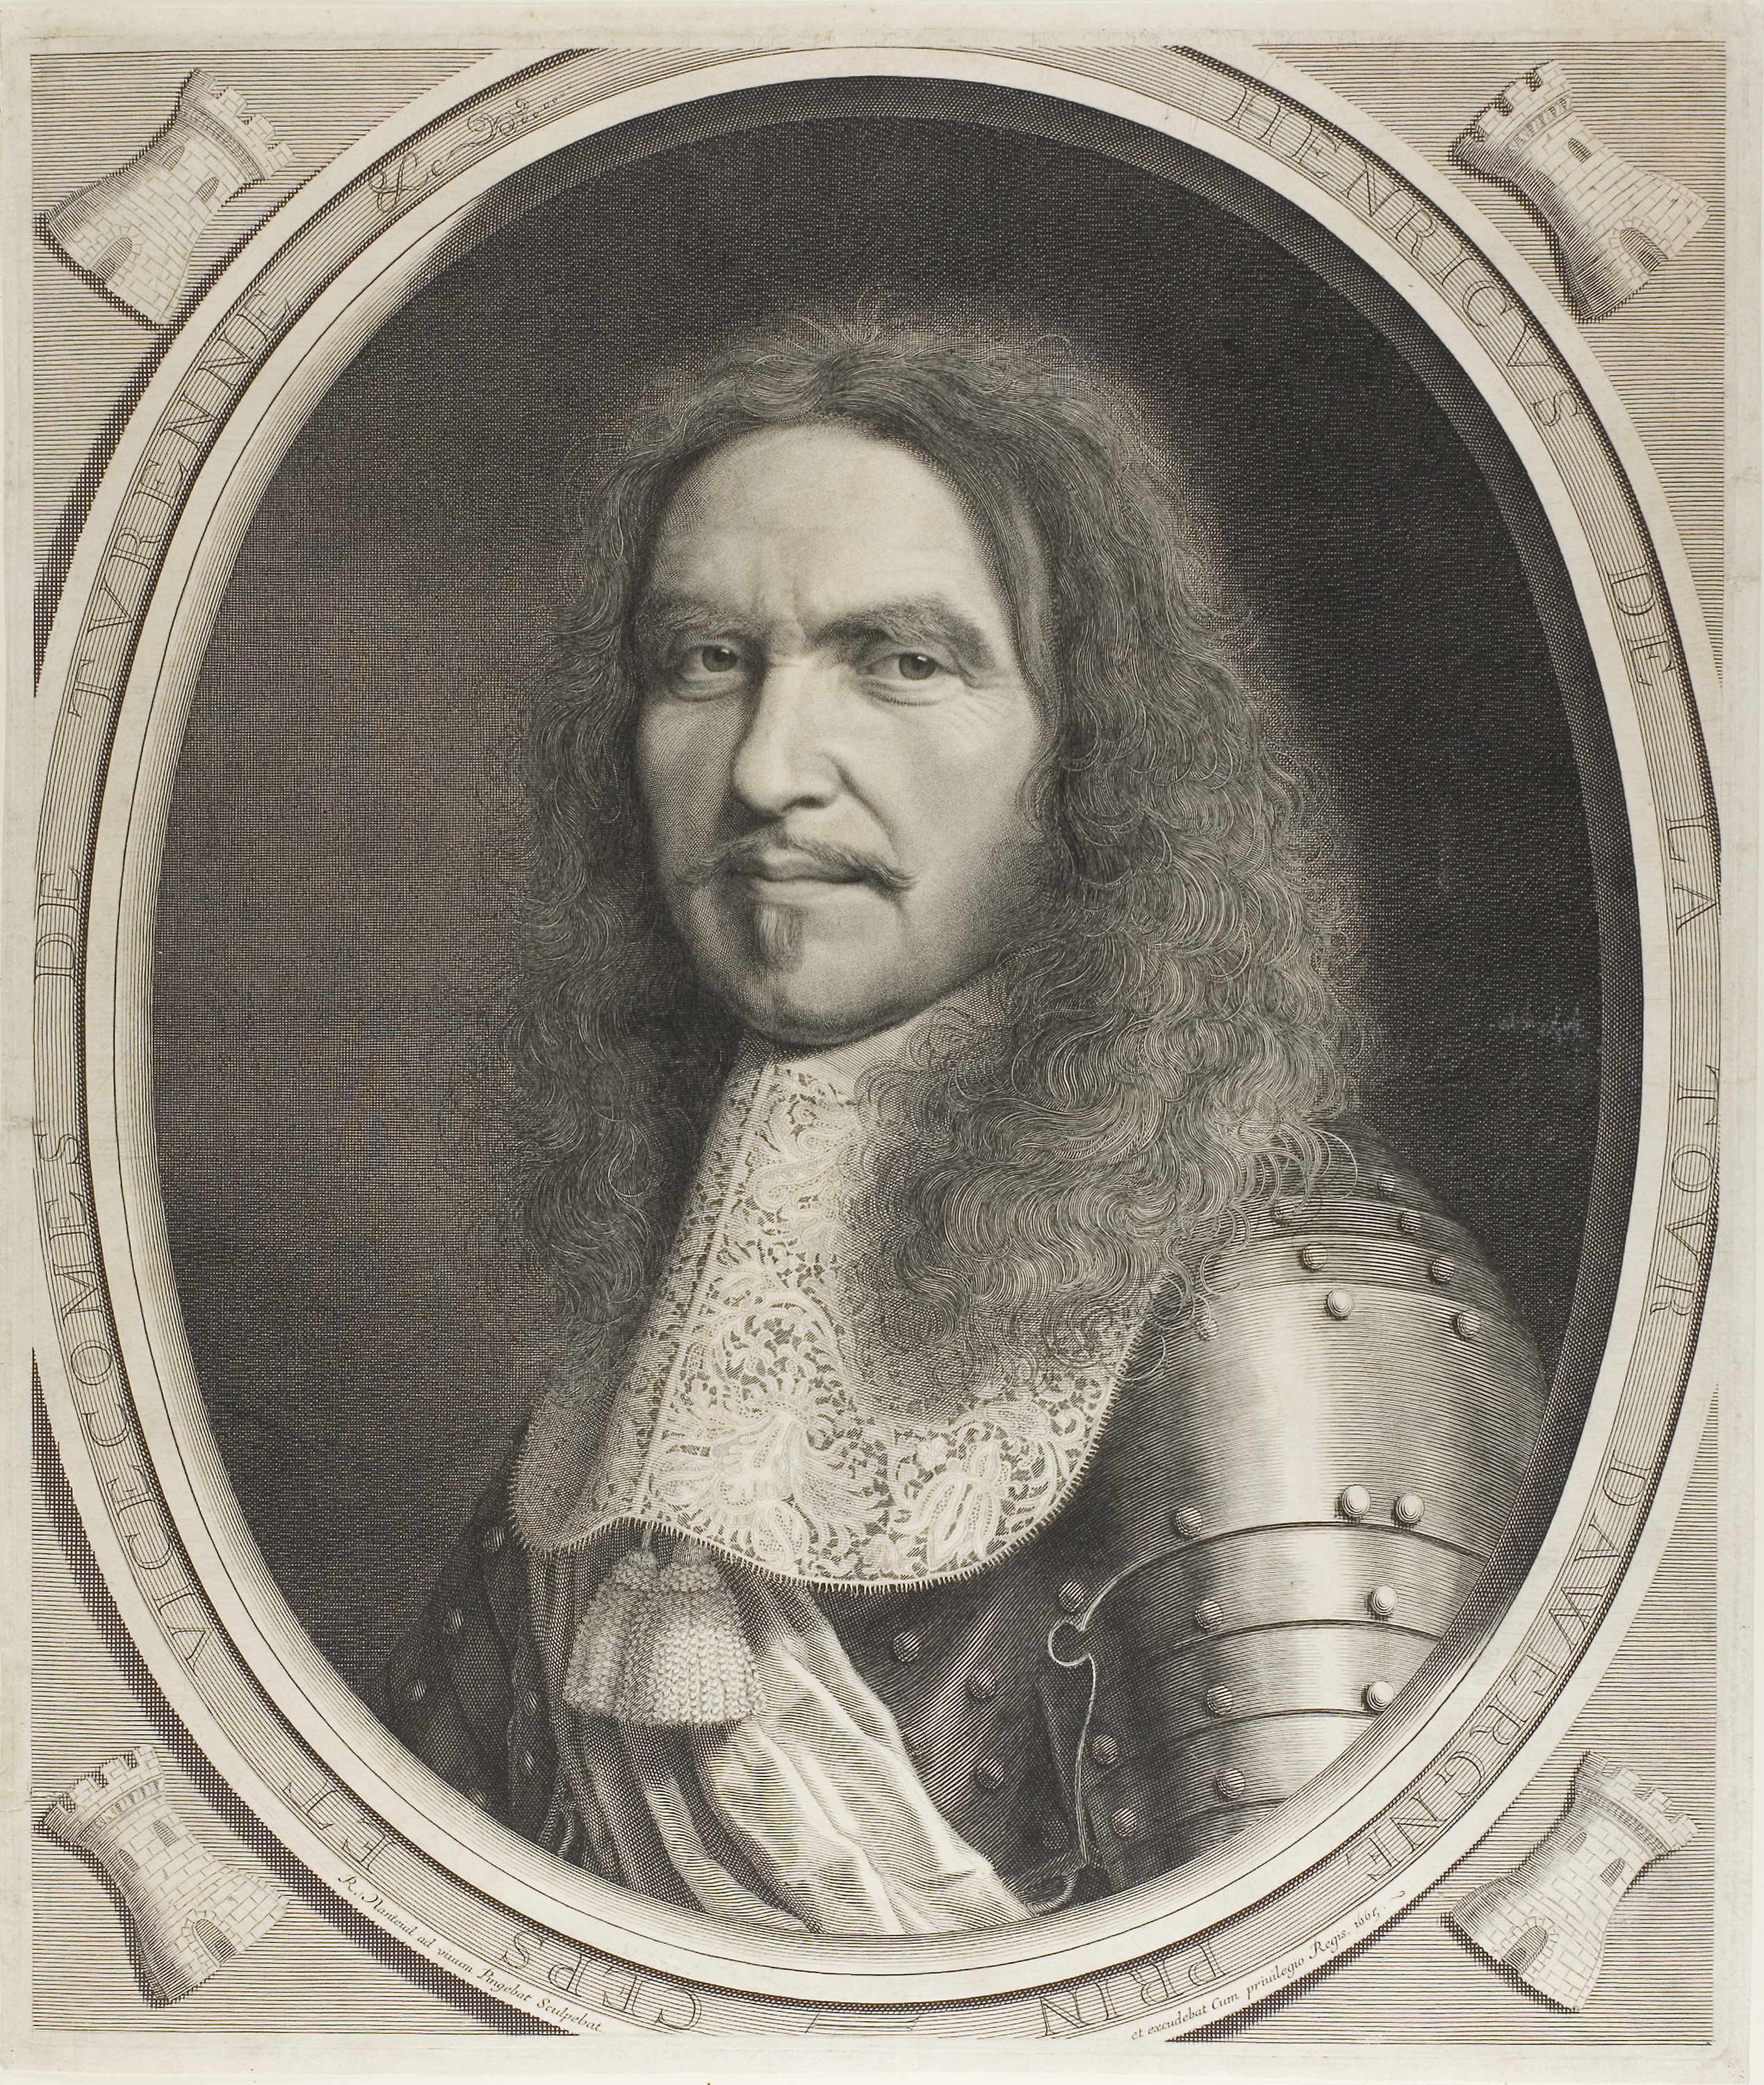
photograph, portrait, lady, picture frame, history, art, vintage clothing, black and white, artwork, self portrait, painting, stock photography, visual arts, gentleman